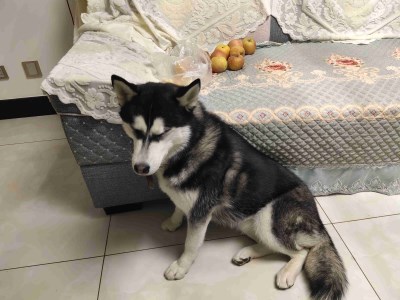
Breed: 1160-n000003-Siberian_husky